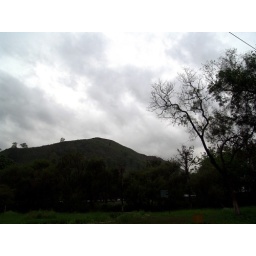
Just before storm, hill &amp;amp; tree all appear dead black. The Photo taken at Rourkela Town in Orissa, India.